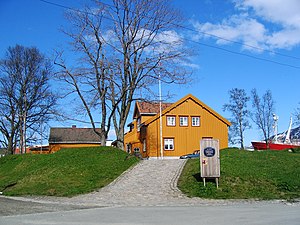
Skansen (Tromsø) / Anlægget
Skansen set fra Søndre Tollbodgate.
Skansen i Tromsø er et fæstningsværk fra middelalderen. Fæstningsvolden er det eneste bevarede anlæg fra middelalderen, og det anses for det mest værdifulde kulturhistoriske anlæg i kommunen. Borgen har været anlagt på en kunstig ø i Tromsøysundet, og mod landsiden løb en å ned hvor Nordre Tollbugate nu ligger. Åen har delt sig i to og dannet en voldgrav. Dateringen af fæstningsværket varierer fra 1000-tallet til 1400-tallet, mens 1200-tallet og Håkon Håkonssons kirkebygning på Tromsøya ofte har vært nævnt som mulig foranledning.